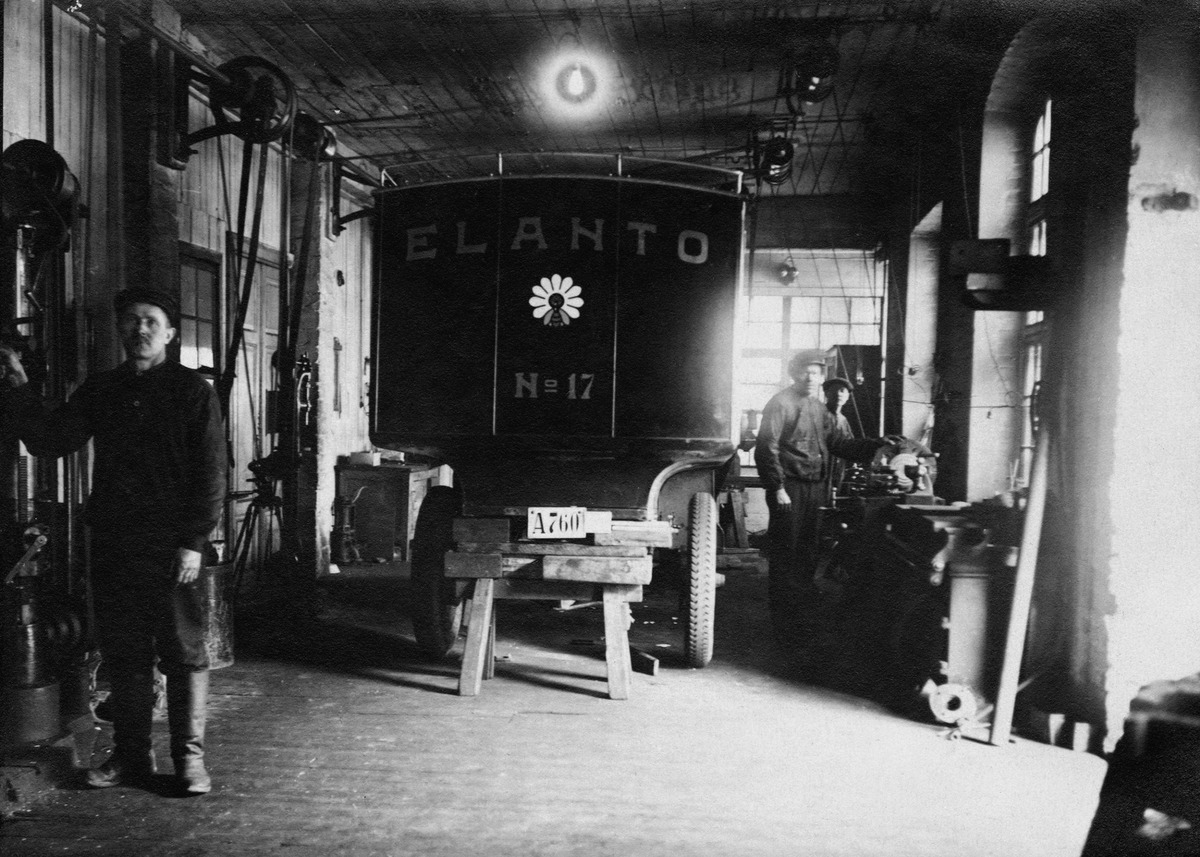
Elannon takomo Sörnäisissä, Itäinen viertotie 11-13
sisällön kuvaus: Elannon takomo Sörnäisissä, Itäinen viertotie 11-13. mustavalkoinen
Ajankohta: kuvausaika 1910 - 1920 -luku
Paikka: Suomi, Uusimaa, Helsinki, Sörnäinen Helsinki, Hämeentie 11-13
Aiheet: Osuusliike Elanto, teollisuus metalliteollisuus, osuustoiminta, rakennukset teollisuusrakennukset